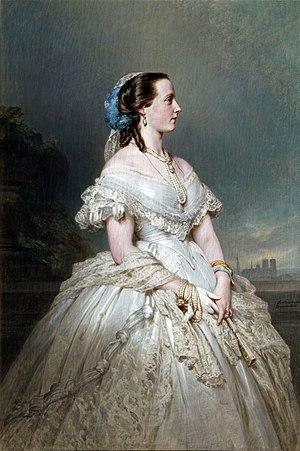
Philippe de Saxe-Cobourg-Kohary, prince de Saxe-Cobourg, est né le 28 mars 1844 à Paris et décédé le 3 juillet 1921 à Cobourg, en Allemagne. C'est un prince de la maison de Saxe-Cobourg, un membre de la Chambre des Seigneurs de Hongrie, un écrivain ainsi qu'un numismate renommé.
Marie-Henriette de Habsbourg-Lorraine, née à Pest, alors ville de l'Empire d'Autriche le 23 août 1836, et morte à Spa le 19 septembre 1902, est la fille de l'archiduc-comte palatin de Hongrie Joseph d'Autriche et de Dorothée de Wurtemberg. Archiduchesse d'Autriche et princesse palatine de Hongrie, elle épouse en 1853 Léopold de Saxe-Cobourg, duc de Brabant, prince de Belgique, duc de Saxe et devient, en 1865, après l'accession de ce dernier au trône sous le nom de Léopold II, la deuxième reine consort des Belges.